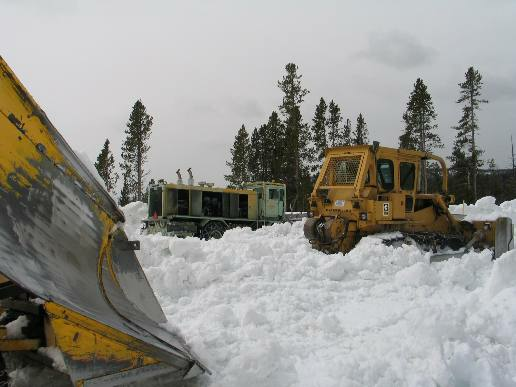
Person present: No